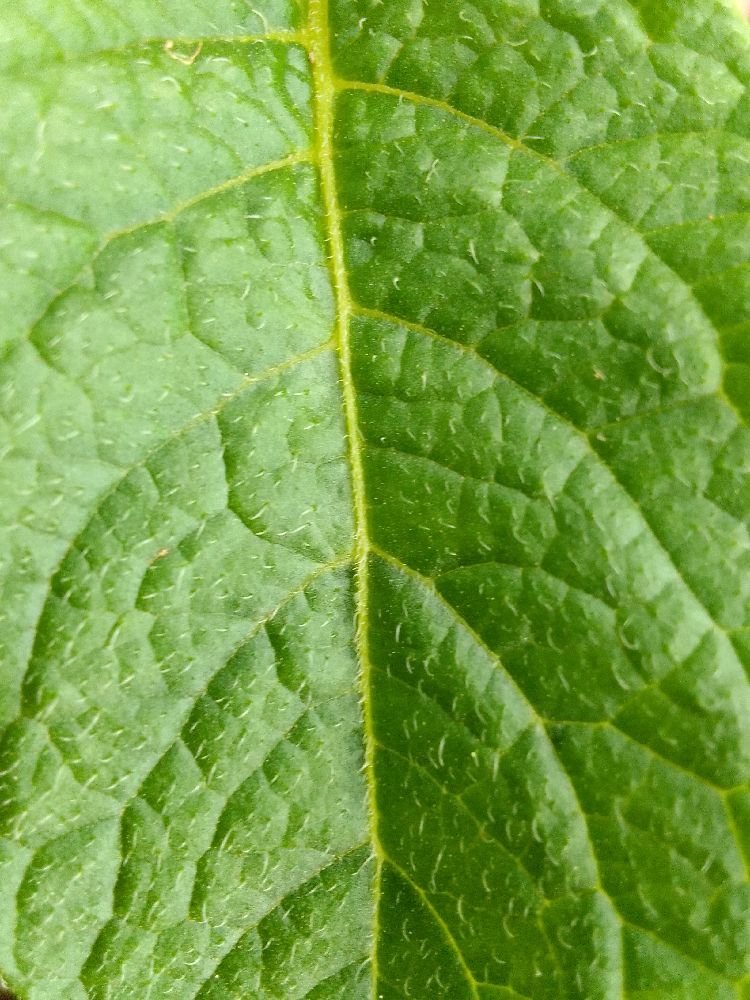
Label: Healthy